Bengal tiger

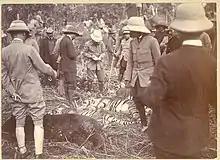
Tigers killed by King George V in Nepal in 1911

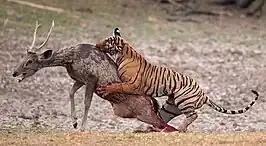
A tiger attacking a Sambar deer in Ranthambore National Park

Males and female Bengal tigers in Panna Tiger Reserve reach a head-to-body length of and respectively, including a tail about long. Total length ranges from for male tigers and for female tigers. They typically range from in shoulder height.